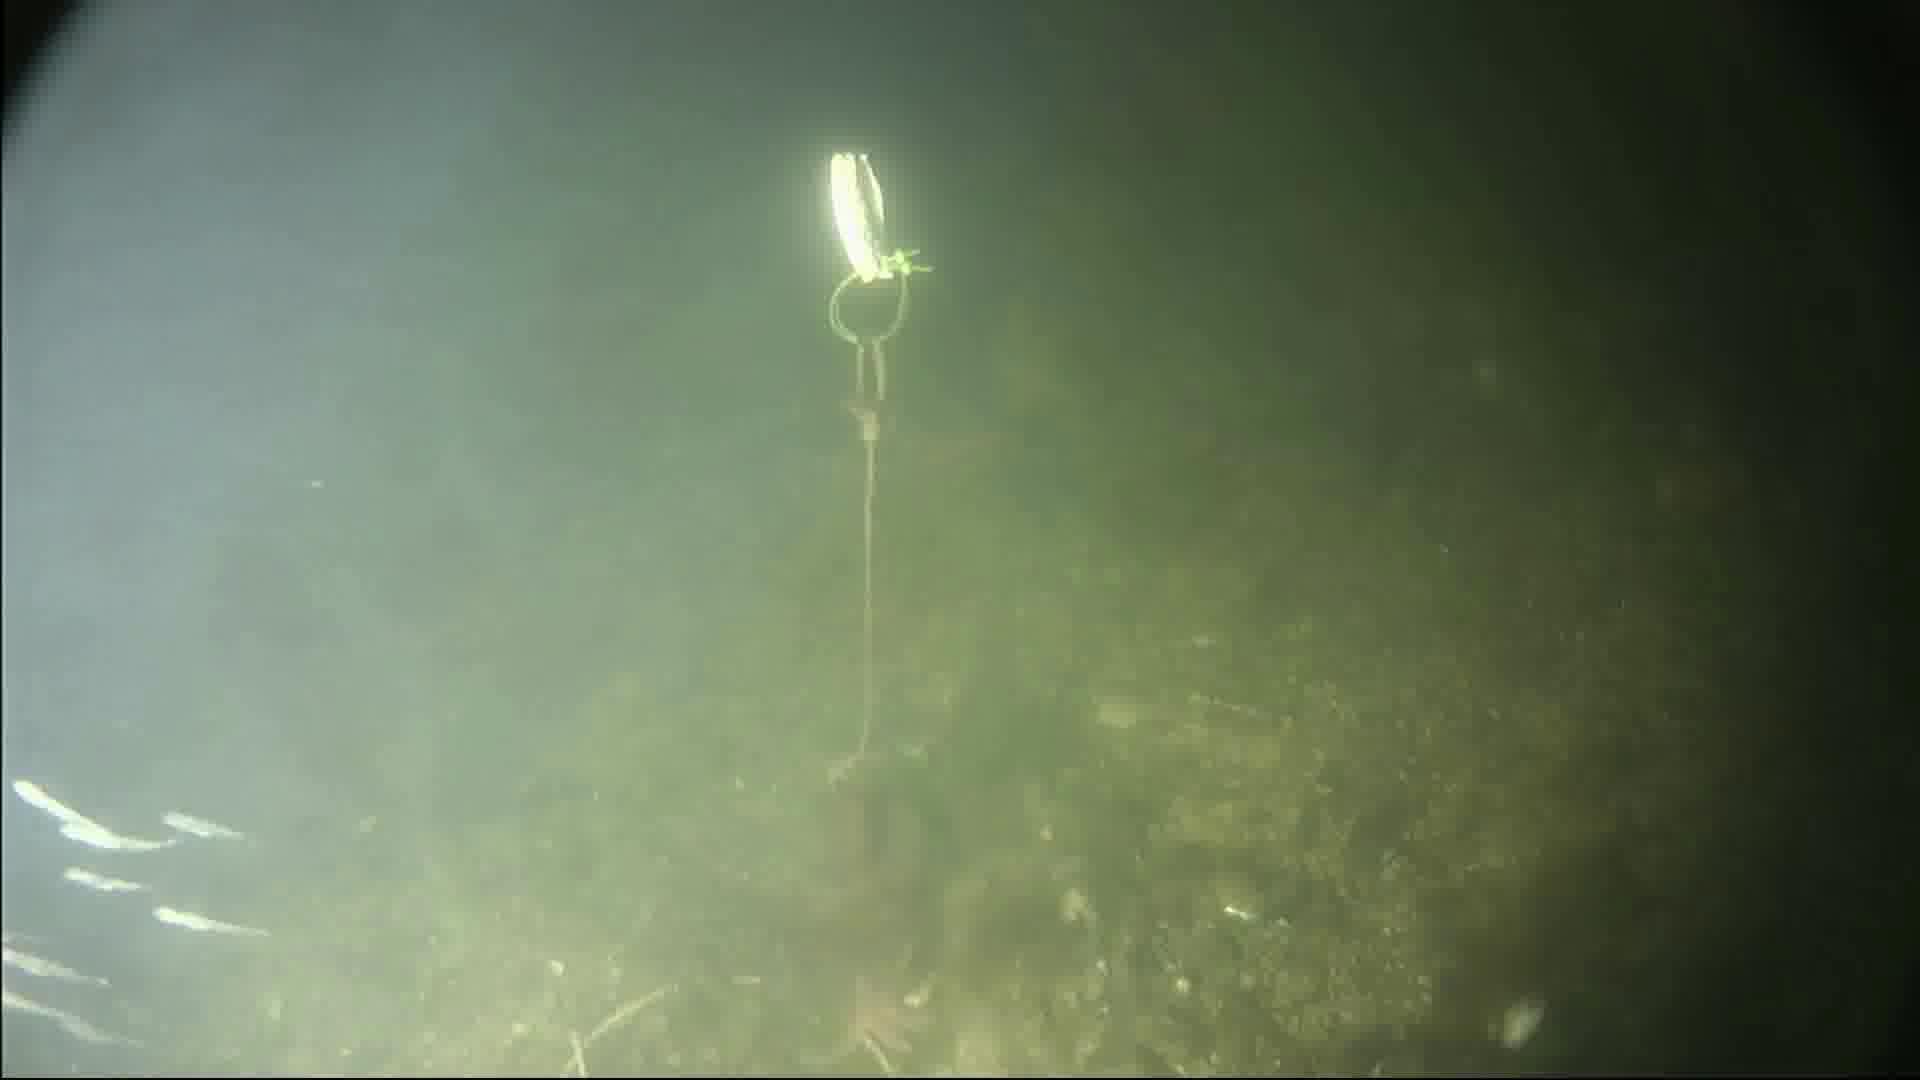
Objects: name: starfish
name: crab
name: small_fish